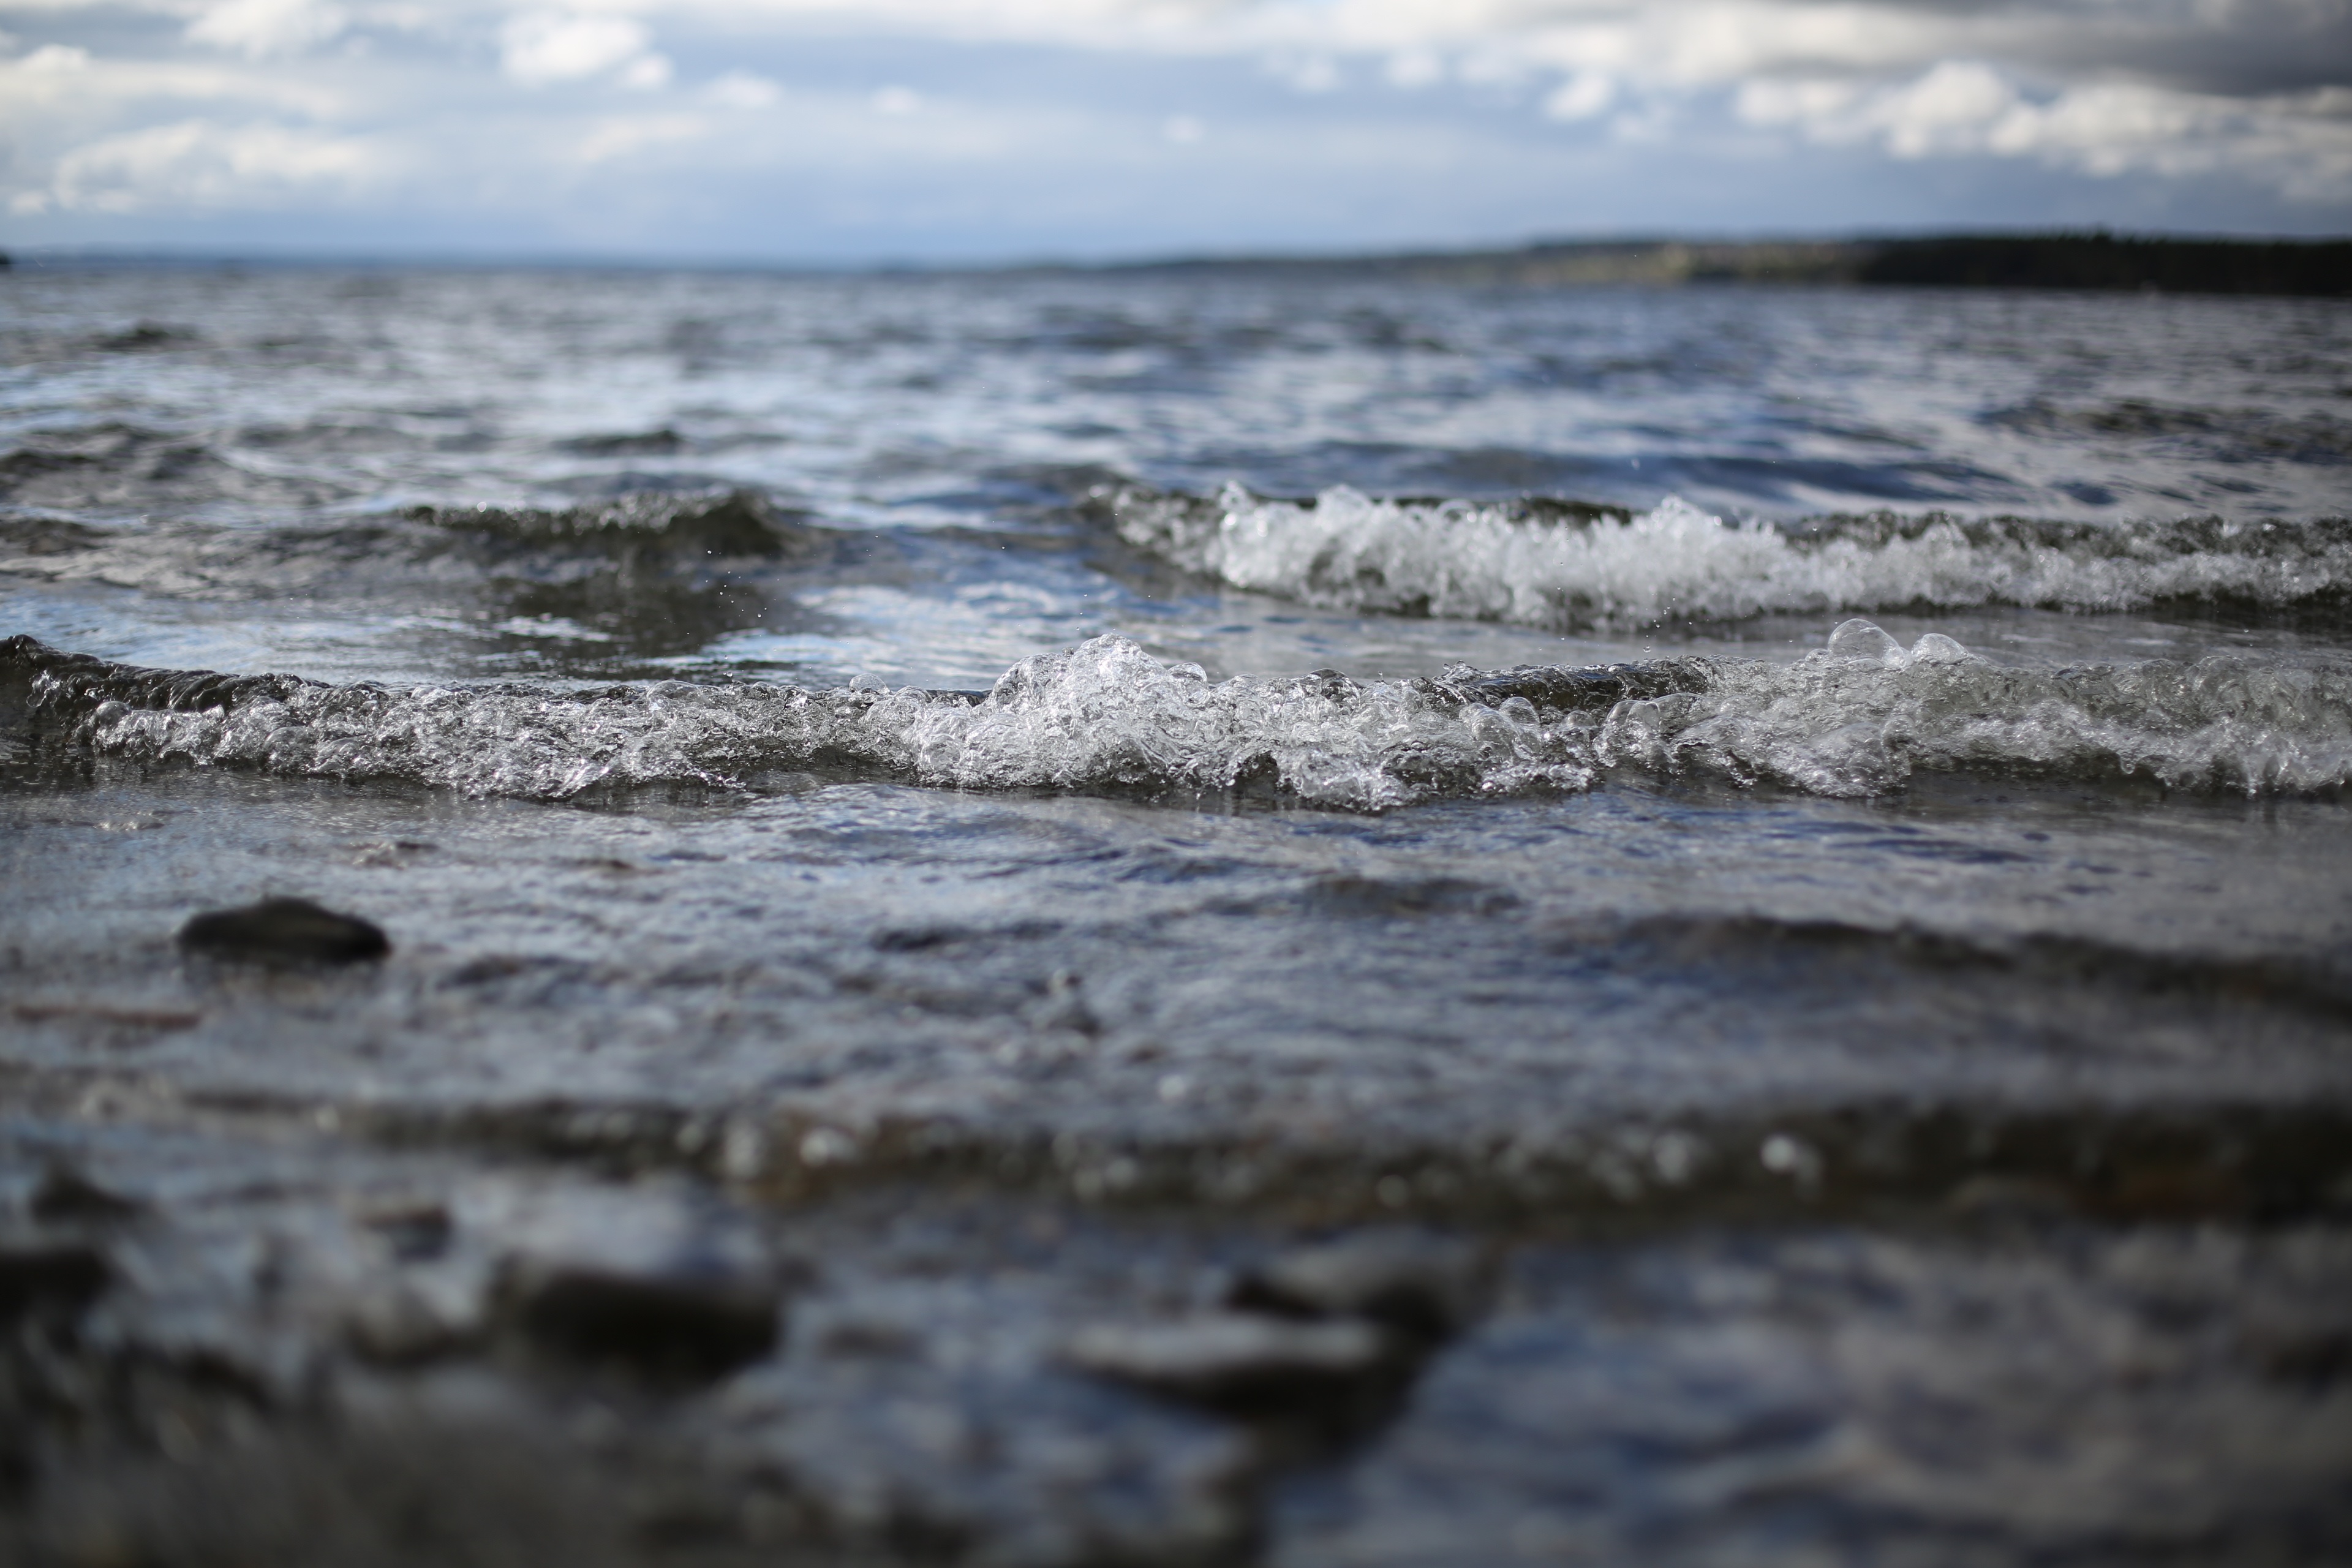
beach, sea, coast, water, sand, rock, ocean, horizon, cloud, shore, wave, body of water, mudflat, wind wave